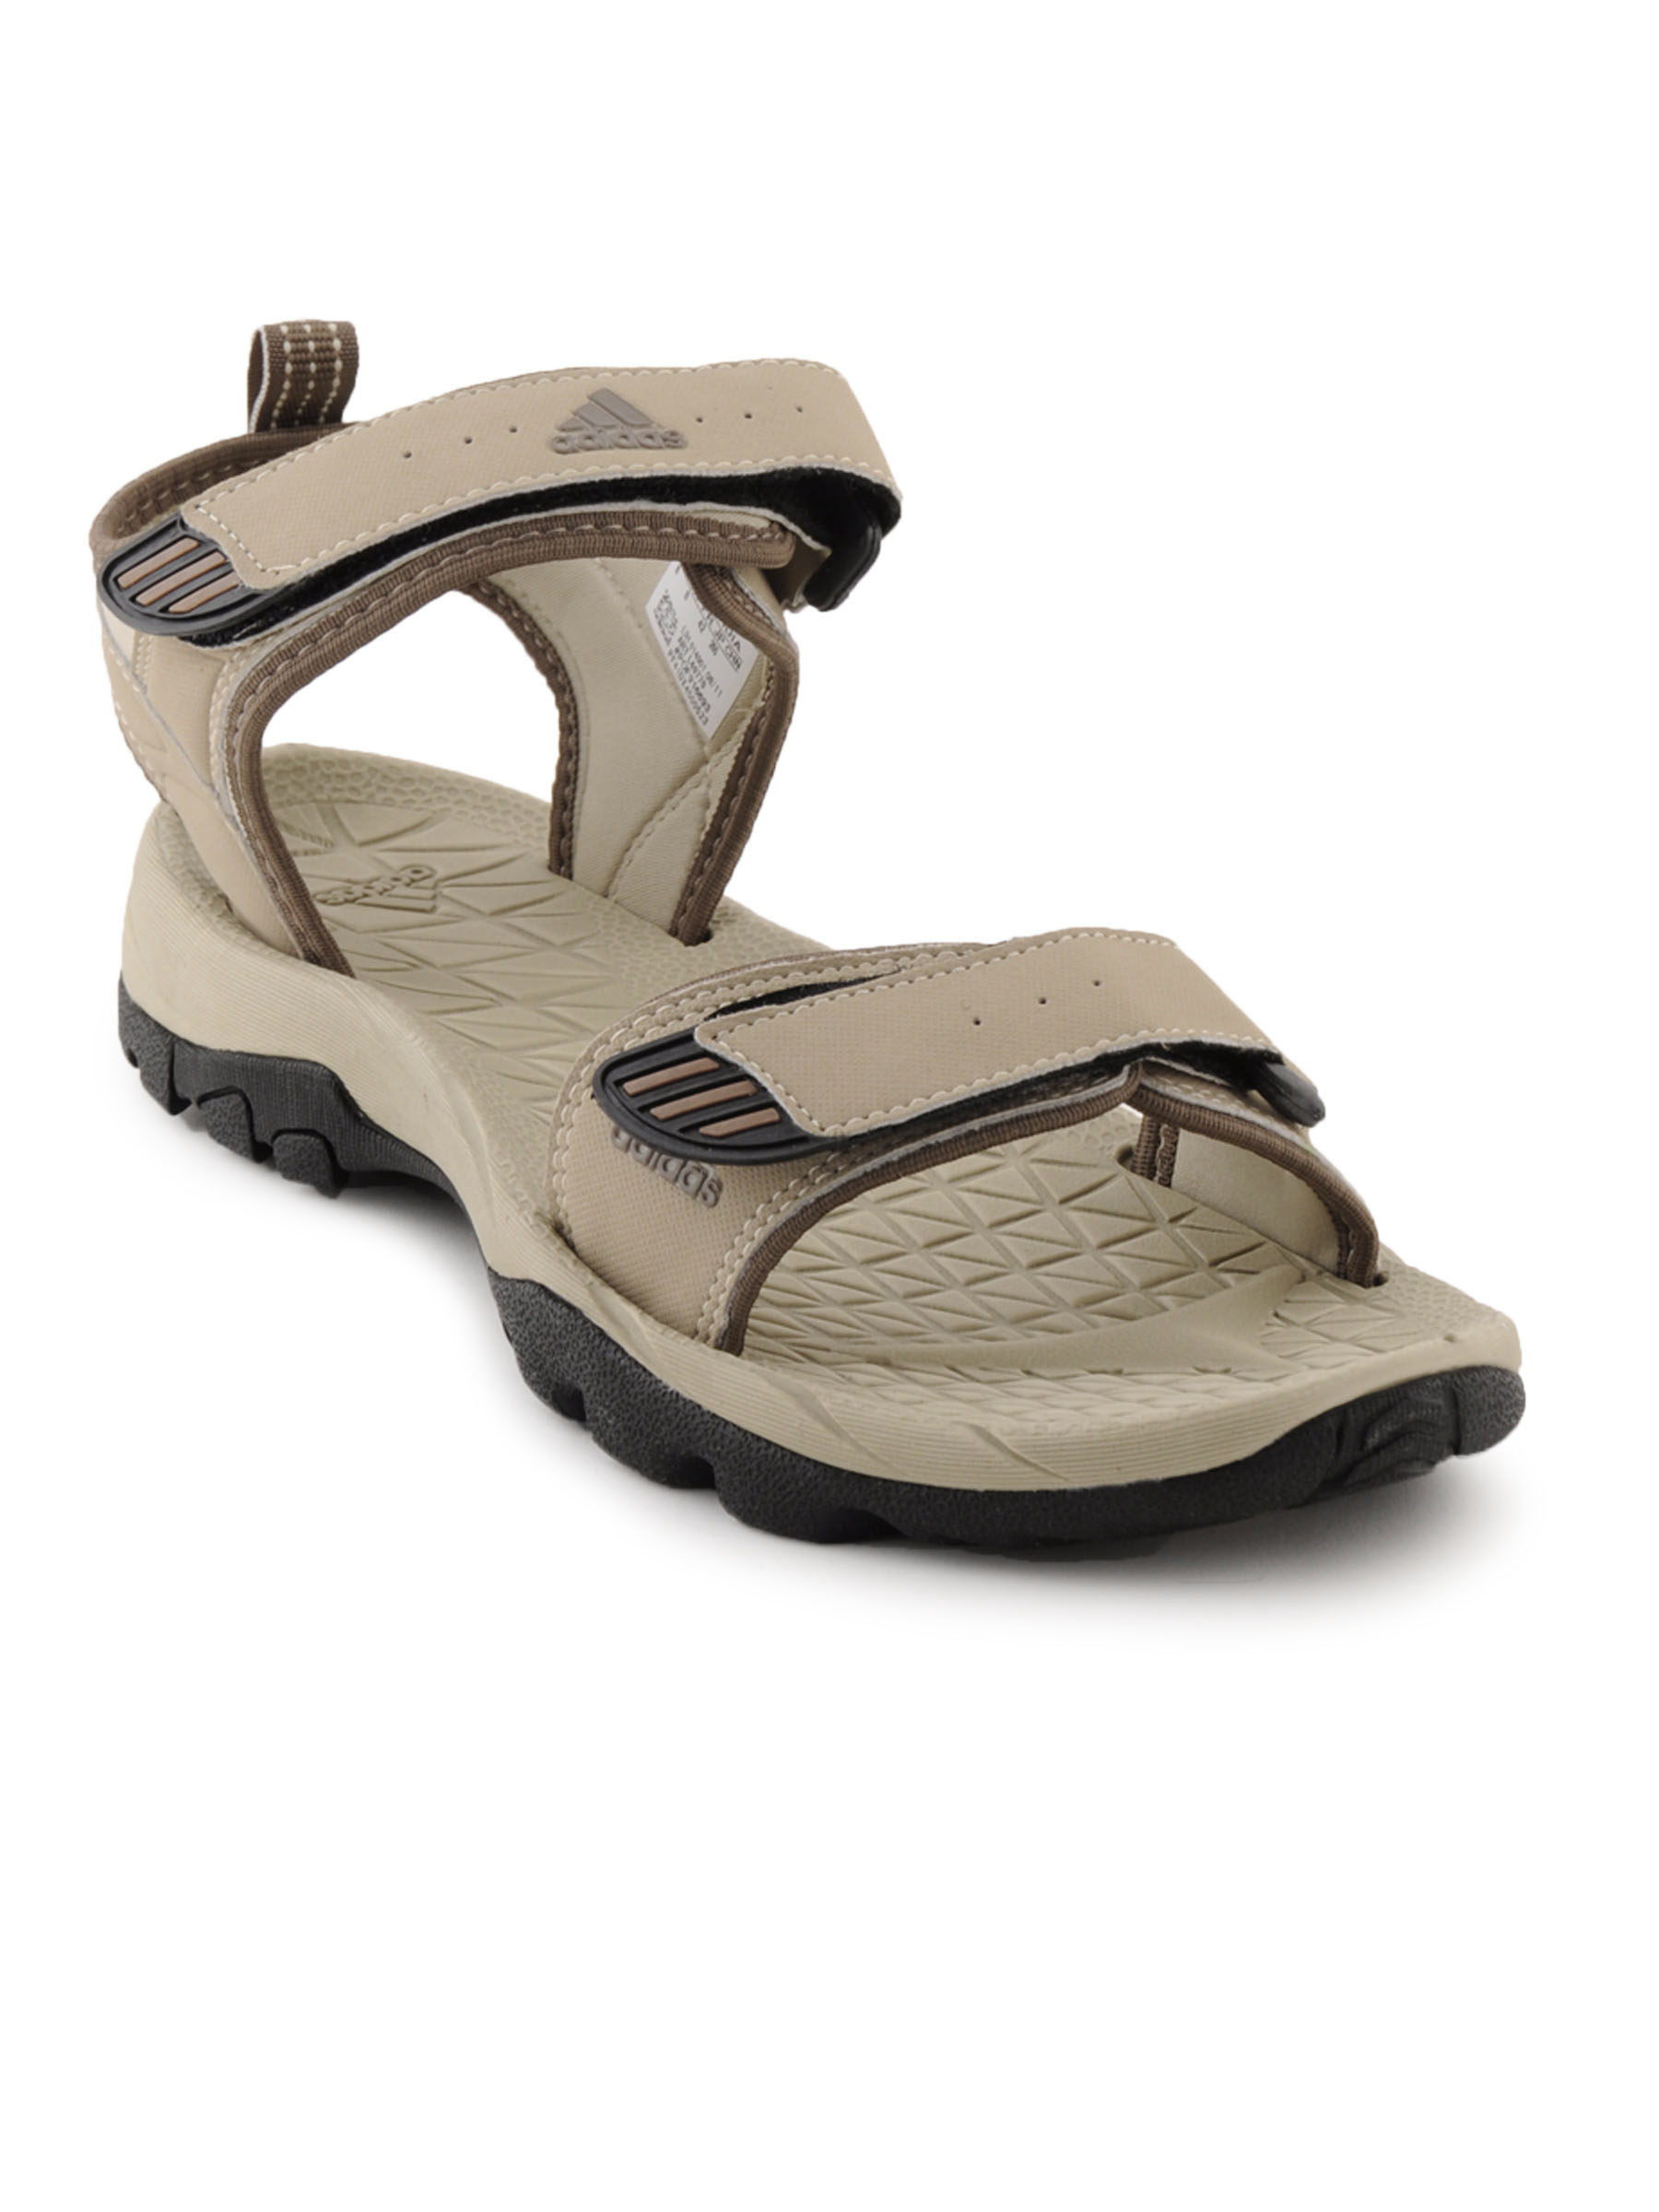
ADIDAS Men Hispana M Beige Sandals
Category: Footwear / Sandal / Sandals
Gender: Men
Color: Beige
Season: Fall 2011
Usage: Casual